Siege of Smolensk (1609–1611)

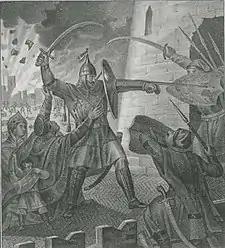
"The Defense of Smolensk from the Poles", by Boris Chorikov (1802–1866).

The siege of Smolensk, also known as the Smolensk Defense in Russia, lasted 20 months between 29 September 1609 to 13 June 1611, when the Polish army besieged the Russian city of Smolensk during the Polish–Russian War of 1609–1618.